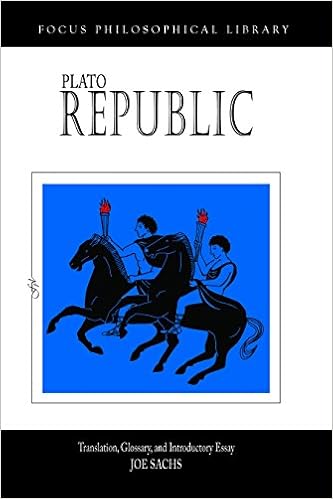
Republic (Focus Philosophical Library)
Category: Books
Review "Joe Sachs, known and respected for his excellent translations of Aristotle, deserves great praise for this new translation of Plato's Republic. Based on the latest definitive edition of the Greek text and guided by a sense that Greek in English need not read like an old, foreign tongue, Sachs' translation captures the flow of the conversation in an English that reads smoothly, even when the ideas expressed force one to pause and look again. Fluid, yet accurate, Sachs' translation allows the thoughtful reader deeper entry into this all-important book. The editorial guides and typographical signs to remind the reader of who has joined the argument most recently are all highly helpful and most welcome. I look forward to reading this with students."—Charles E. Butterworth, University of Maryland From the Back Cover The Focus Philosophical Library publishes clear, faithful editions by renowned scholars and teachers enabling access for modern students to essential ideas and wisdom of the world’s greatest thinkers."Joe Sachs, known and respected for his excellent translations of Aristotle, deserves great praise for this new translation of Plato's Republic. Based on the latest definitive edition of the Greek text and guided by a sense that Greek in English need not read like an old, foreign tongue, Sachs' translation captures the flow of the conversation in an English that reads smoothly, even when the ideas expressed force one to pause and look again. Fluid, yet accurate, Sachs' translation allows the thoughtful reader deeper entry into this all-important book. The editorial guides and typographical signs to remind the reader of who has joined the argument most recently are all highly helpful and most welcome. I look forward to reading this with students."—Charles E. Butterworth, University of Maryland Joe Sachs taught for thirty years at St. John's College in Annapolis, Maryland. He has translated Aristotle's Physics , Metaphysics and On the Soul and, for the Focus Philosophical Library, Aristotle's Nicomachean Ethics and Poetics , and Plato's Theaetetus and Republic . About the Author Joe Sachs taught for thirty years at St. John's College in Annapolis, Maryland. He has translated Aristotle's “Physics,” “Metaphysics” and “On the Soul” and, for the Focus Philosophical Library, Aristotle's Nicomachean Ethics and Poetics , and Plato's Theaetetus and Republic . Excerpt. Socrates : I went down yesterday to Piraeus with Glaucon, Ariston’s son, to pray to the goddess, wanting at the same time also to see the way they were going to hold the festival, since they were now conducting it for the first time. The parade of the local residents seemed to me to be beautiful, while the one that the Thracians put on looked no less appropriate. And having prayed and having seen, we went off toward the city. Spotting us from a distance then as we headed home, Polemarchus, Cephalus’s son, ordered his slave to run and order us to wait for him. And grabbing me from behind by my cloak, the slave said “Polemarchus orders you to wait.” And I turned around and asked him where the man himself was. “He’s coming along from behind,” he said. “Just wait.” “Certainly we’ll wait” said Glaucon.
Features: Focus Philosophical Library's edition of Plato's | Republic | is an English translation of one of the most intellectually important works in Western philosophy and political theory. It includes an extensive introduction, an extensive afterword "Imitation" by John White, a chapter-by-chapter outline of principal speakers and summary of the content, Stephanus numbers, boldface type to indicate the entrance of a new speaker into the discussion, footnotes, and glossary of key terms with cross-references for the text. | This dialogue includes Socrates and others discussing the definition of justice, the theory of forms, and the immortality of the soul. Plato uses numerous dialogues between Socrates and various characters in Athens to discuss the nature of government, including the nature of justice, the happiness of the just and the unjust man, the nature of rule in the ideal city-state, and other matters essential to understanding classical philosophy such as the theory of forms, the immortality of the soul, poetry, and the role of the philosopher in society. | FPL books are distinguished by their commitment to faithful, clear, and consistent translations of texts and the rich world part and parcel of those texts.